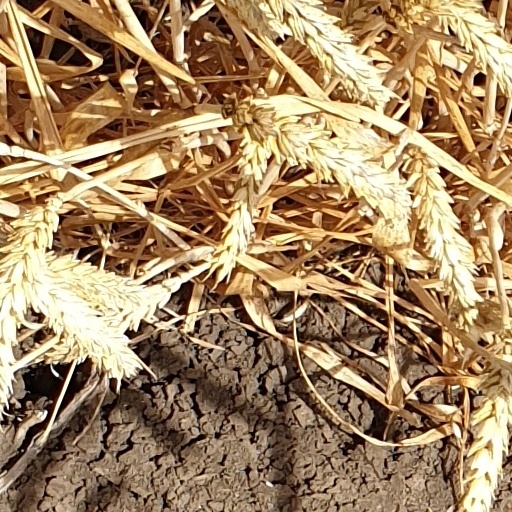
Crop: wheat